The Boy and the Heron

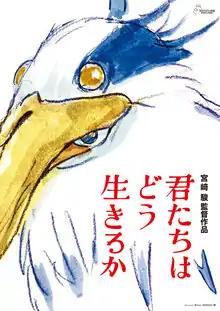
Theatrical release poster

is a 2023 Japanese animated fantasy film written and directed by Hayao Miyazaki. Produced by Studio Ghibli, the film's Japanese title references Genzaburō Yoshino's 1937 novel "How Do You Live?" but is not an adaptation of it. The film stars the voices of Soma Santoki, Masaki Suda, Ko Shibasaki, Aimyon, Yoshino Kimura, Takuya Kimura, Kaoru Kobayashi, and Shinobu Otake. Described as a "big, fantastical film", it follows a boy named Mahito Maki who moves to the countryside after his mother's death, discovers an abandoned tower near his new home, and enters a fantastical world with a talking grey heron.